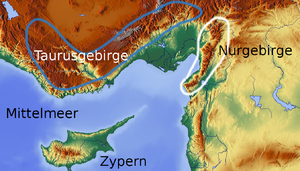
Les monts Nur, en turc Nur Dağları, littéralement en français « monts de la lumière », anciennement monts Amanus ou Amanos, en turc Elma Dağ, sont une chaîne de montagnes du Sud-Est de la Turquie.